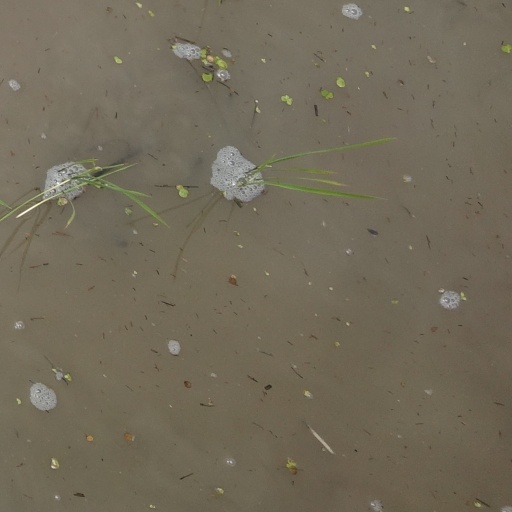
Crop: rice